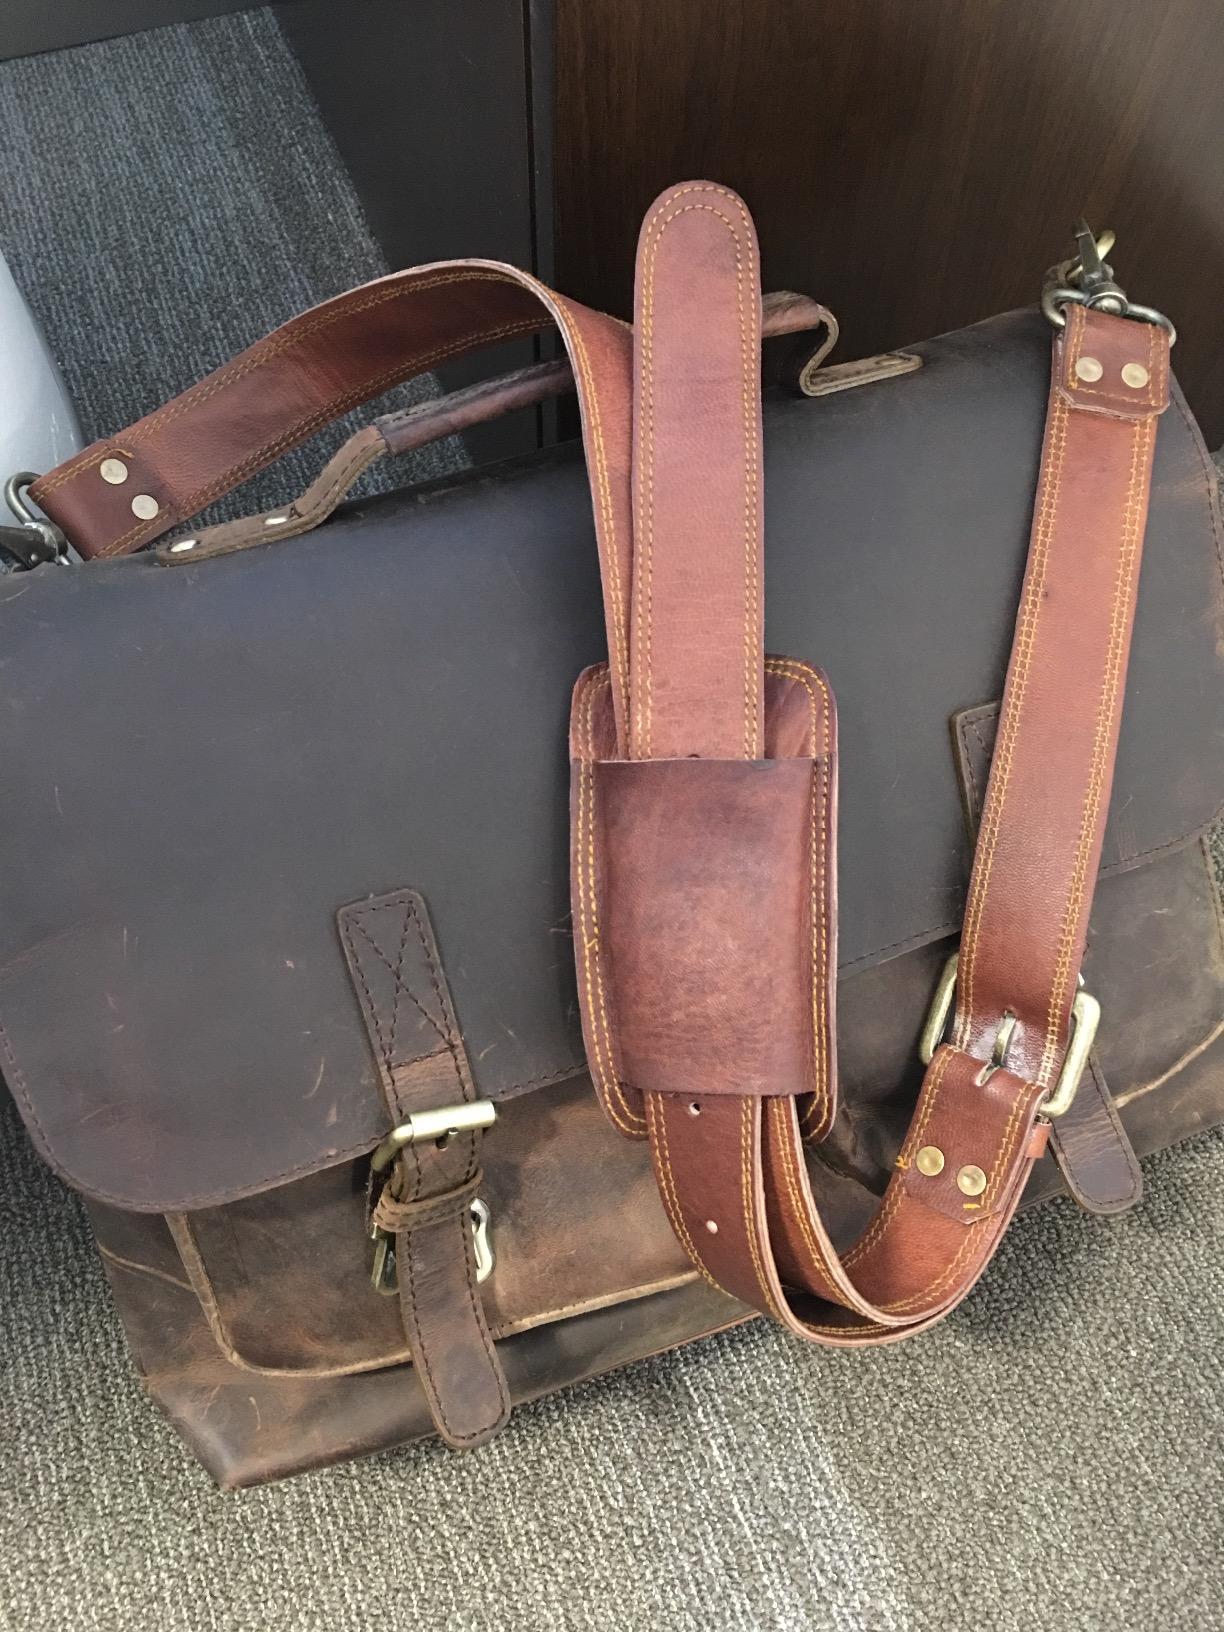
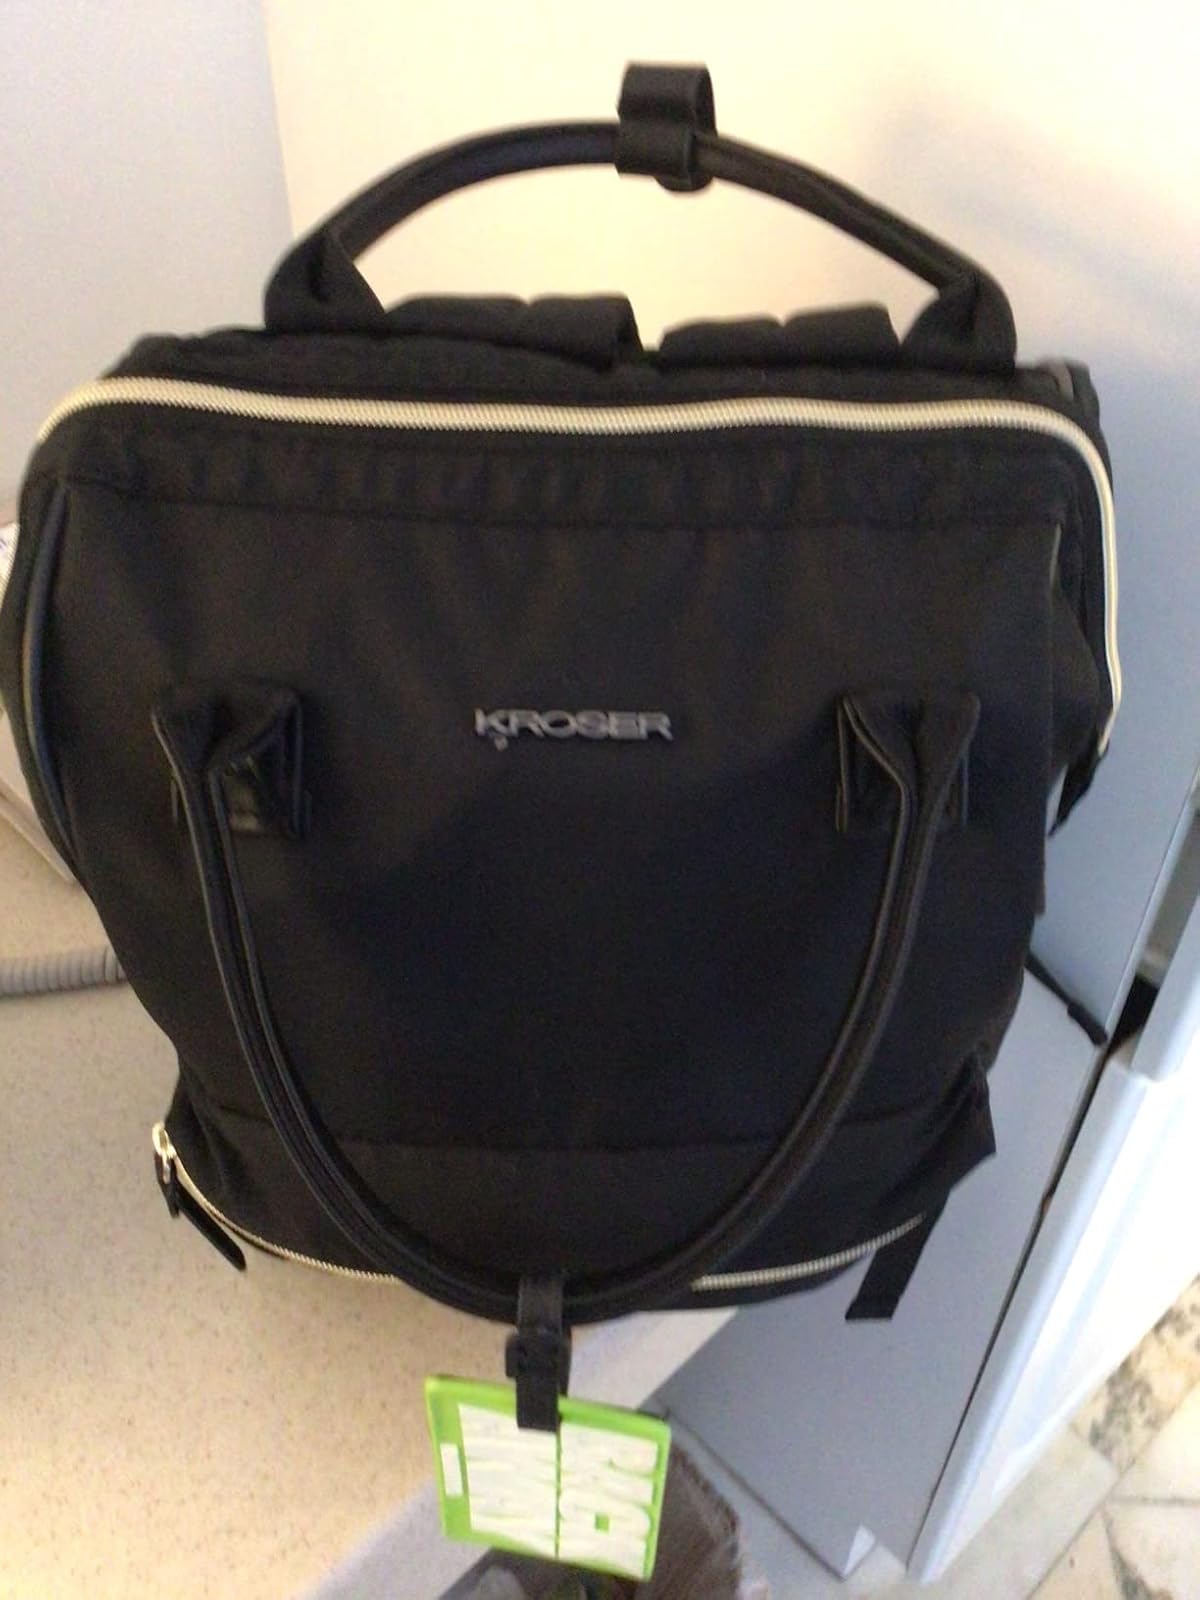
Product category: bag
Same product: no